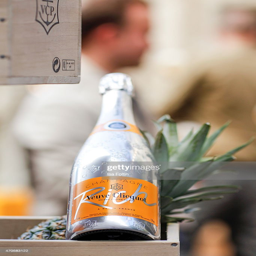
a bottle during the launch event .